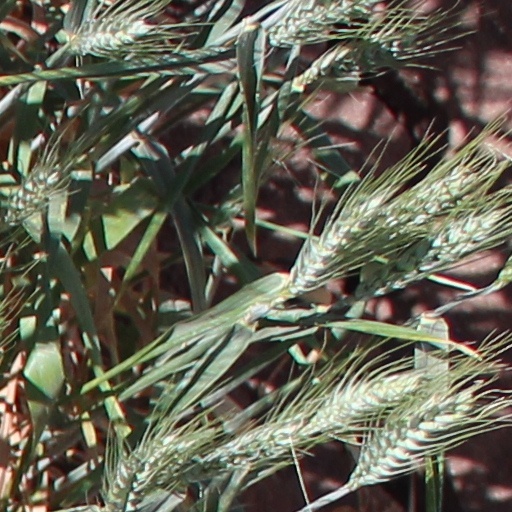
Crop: wheat